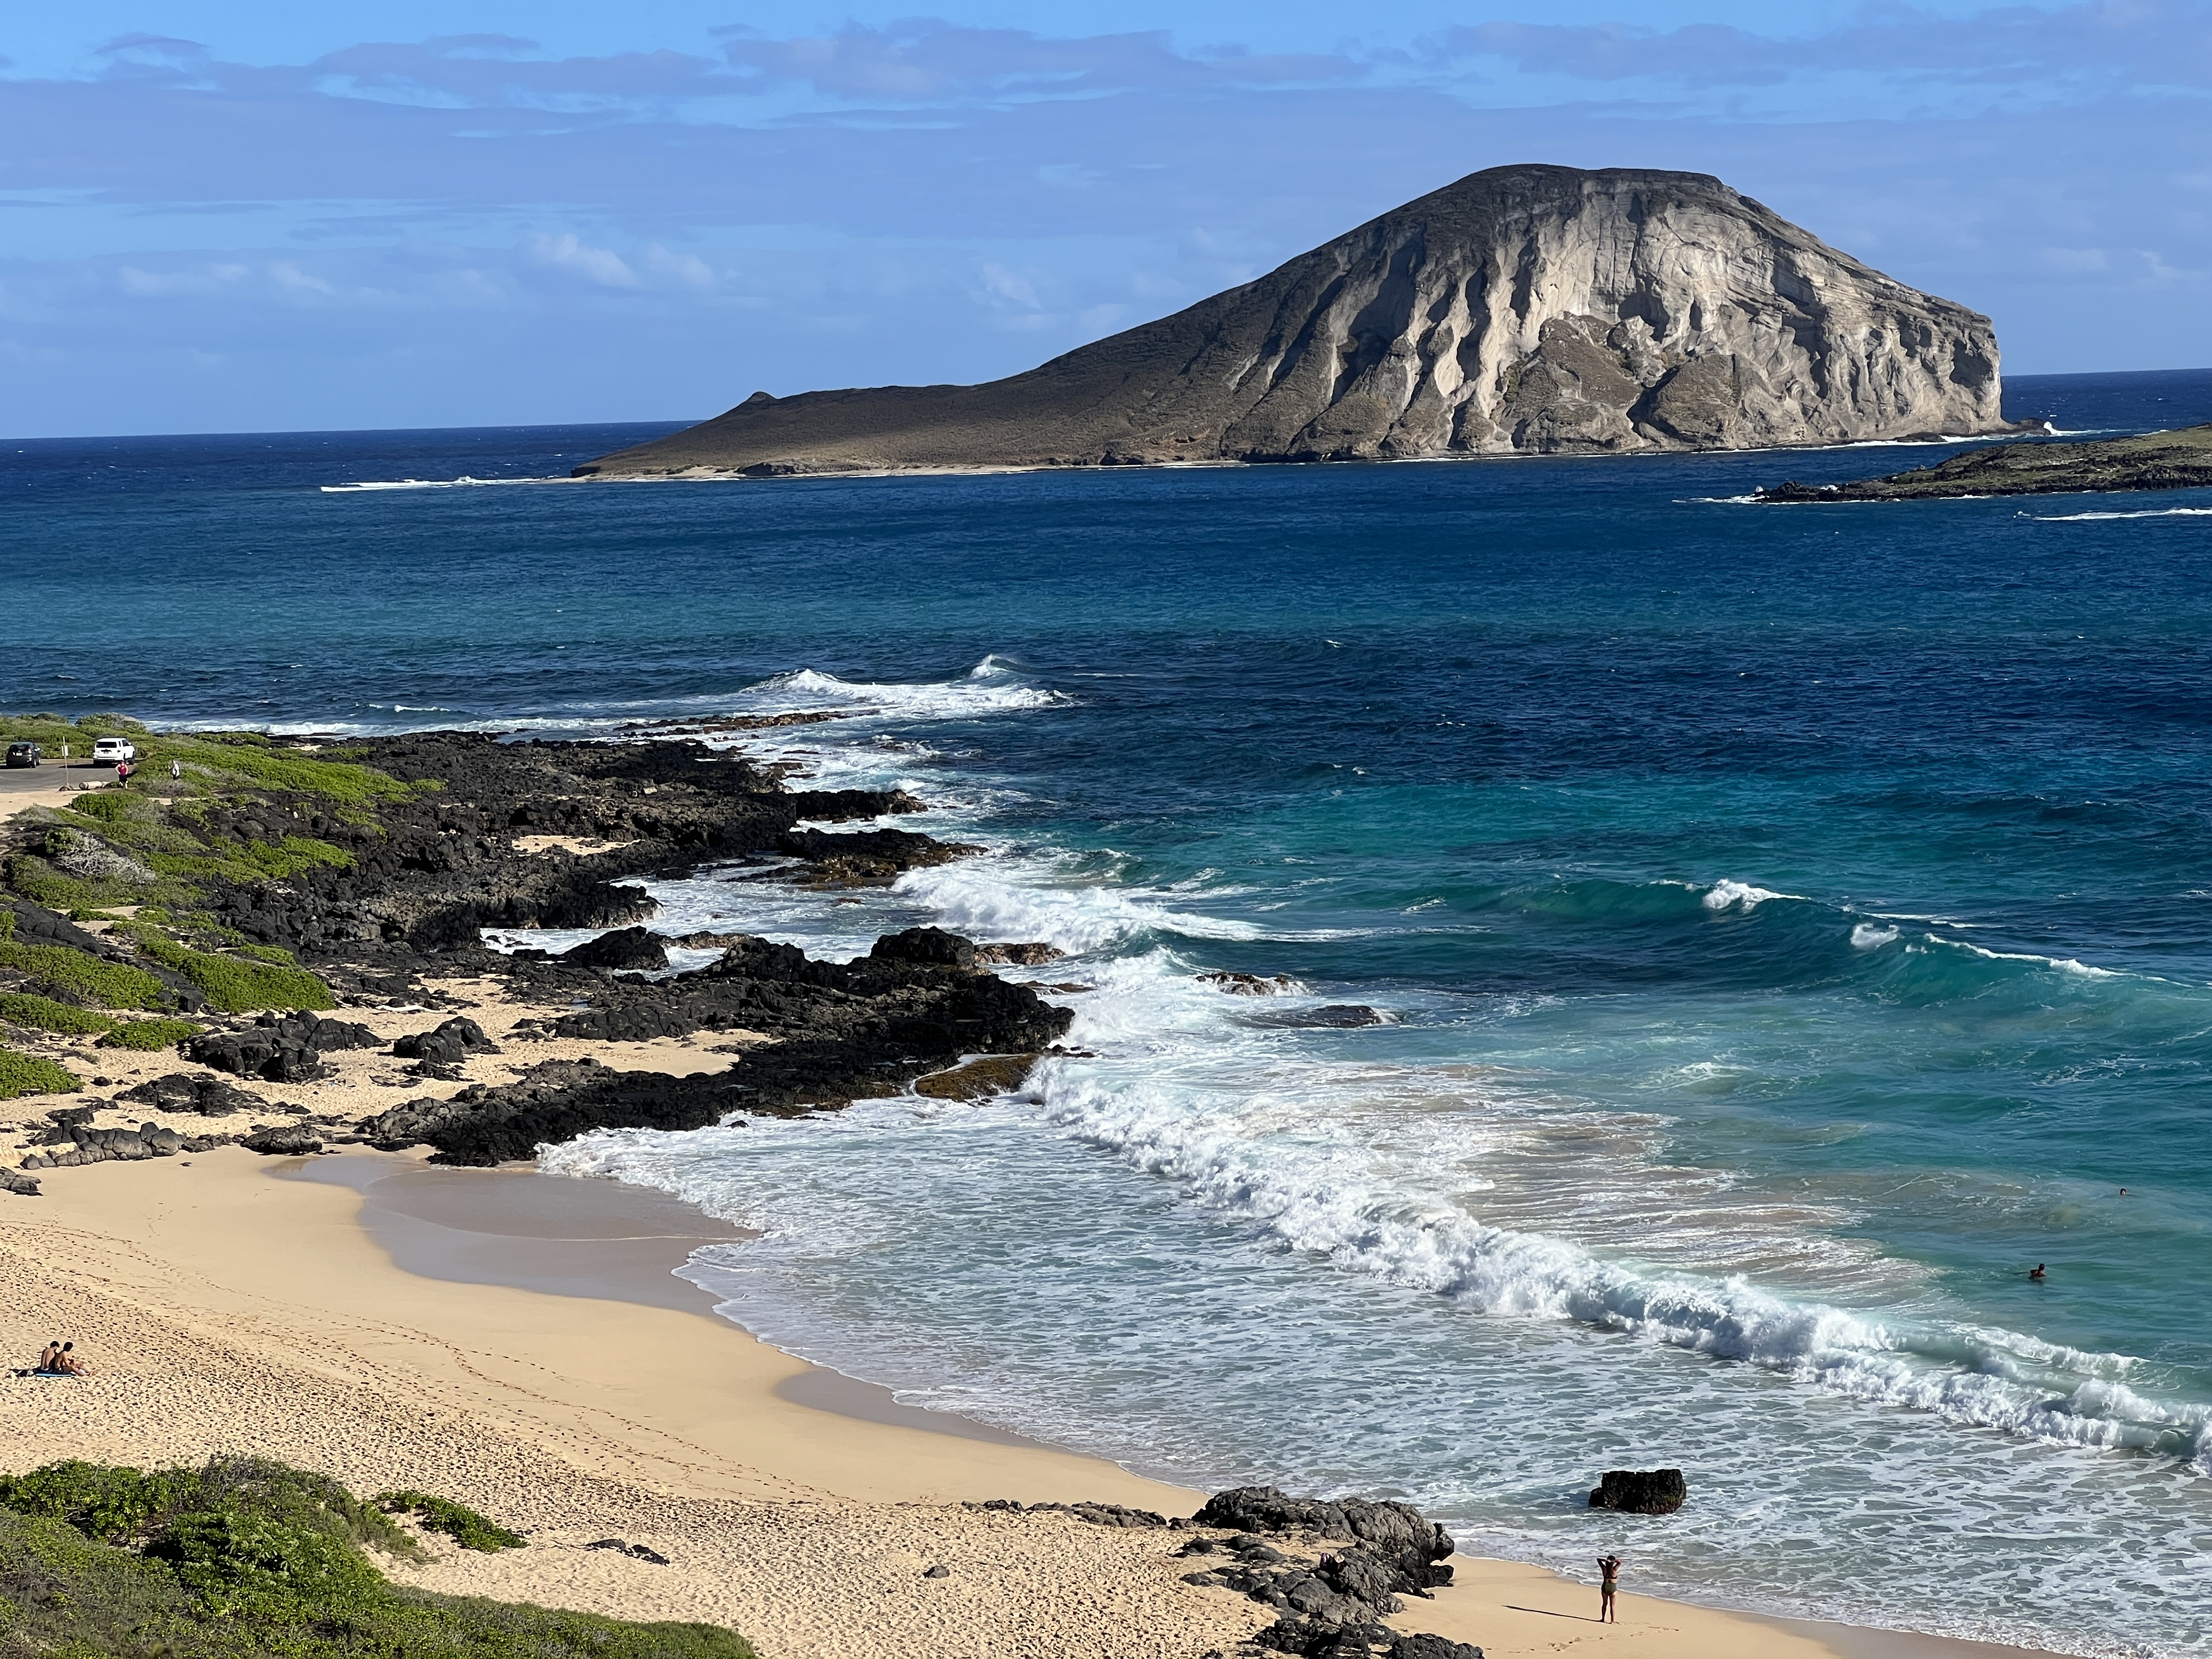
rabbit island, hawaii, water, sky, azure, cloud, natural landscape, mountain, coastal and oceanic landforms, beach, terrain, horizon, morning, landscape, wind wave, headland, formation, klippe, tree, rock, geology, island, wilderness, tropics, peninsula, cape, wave, ocean, cove, sound, coast, tourism, hill, bay, vacation, inlet, promontory, sand, tide, wind, caribbean, cliff, Raised beach, bight